Norwich railway station

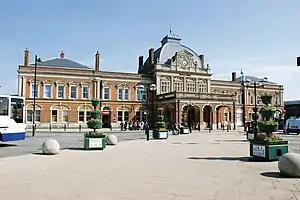
Norwich railway station in June 2008

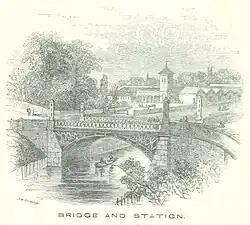
Norwich Thorpe in 1851, before its rebuilding in 1886.

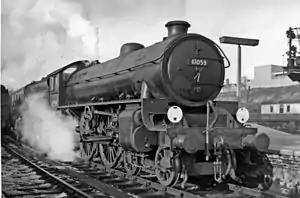
LNER Thompson B1 4-6-0 in January 1958

Norwich railway station (formerly Norwich Thorpe) is the northern terminus of the Great Eastern Main Line in the East of England, serving the cathedral city of Norwich, Norfolk. It is down the main line (measured via Ipswich) from London Liverpool Street, the western terminus.